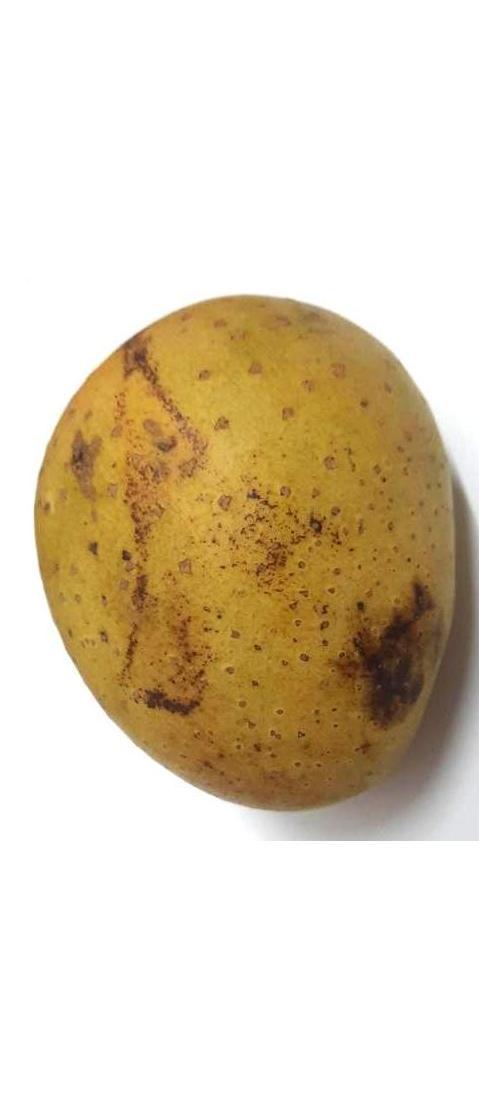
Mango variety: Gourmoti